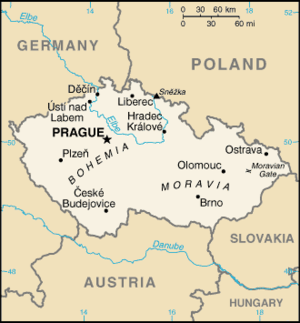
Ceci est la liste des villes jumelées de Tchéquie ayant des liens permanents avec des communautés locales dans d'autres pays. Dans la plupart des cas, en particulier quand elle est officialisée par le gouvernement local, l'association est connue comme « jumelage ». La plupart des endroits sont des villes, mais cette liste comprend aussi des villages, des districts, comtés, etc., avec des liens similaires.